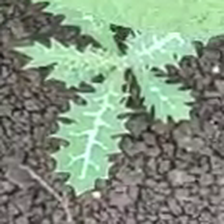
Weed species: Bilayat_(Mexicana_Argemone)